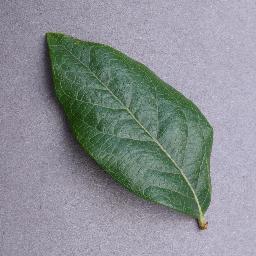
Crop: blueberry
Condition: healthy